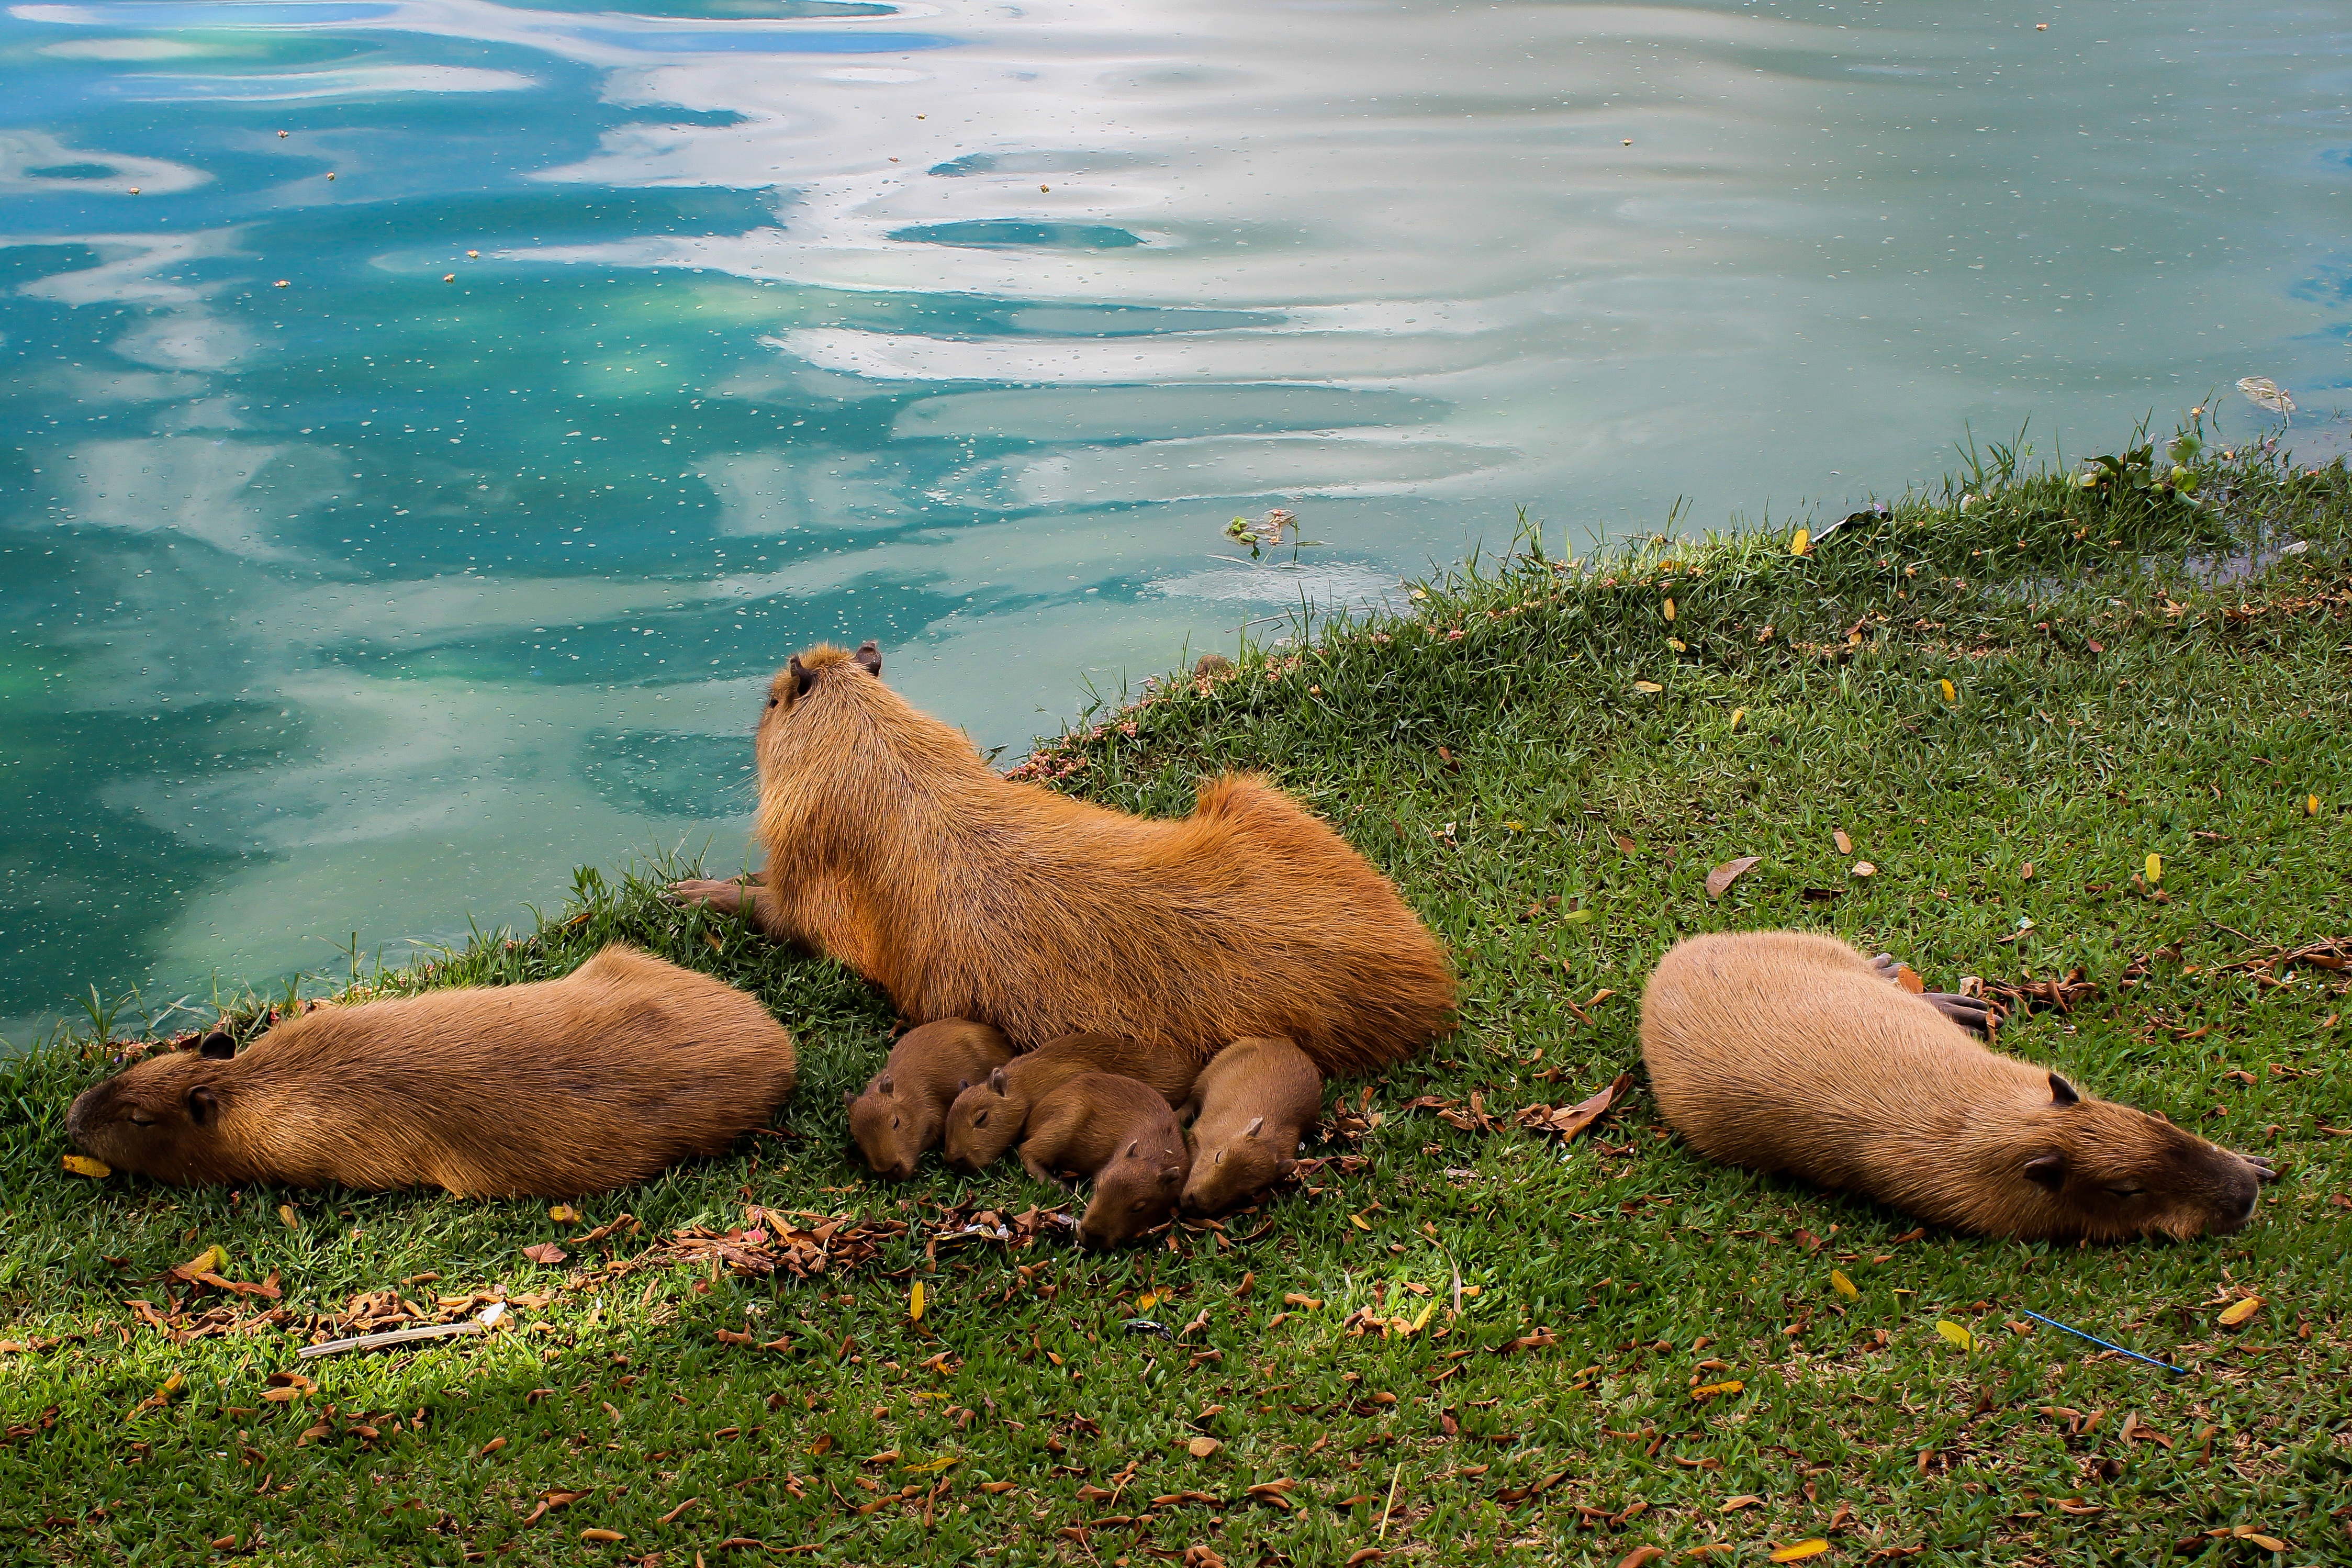
nature, lake, animal, wildlife, mammal, fauna, family, animals, vertebrate, capybara